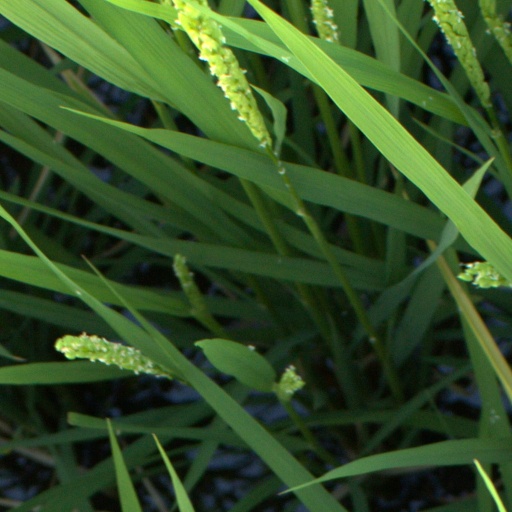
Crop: rice